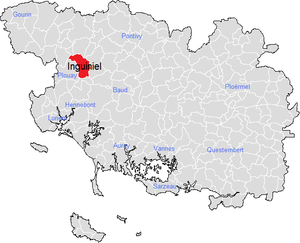
emplacement de Inguiniel dans le département du Morbihan